Bradley-Martin Ball

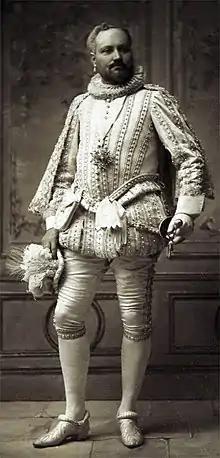
James L. Breese dressed as the Duke of Guise in white corded silk with embroidery of pearls and silver lace.

Cornelia Bradley-Martin's idea was to give a costume ball at so short notice that her guests would not have time to get their dresses from Paris, and instead support local businesses. This overlapped with the idea that it was much better for the laboring people if the wealthy spent their money locally instead of taking it to Europe.